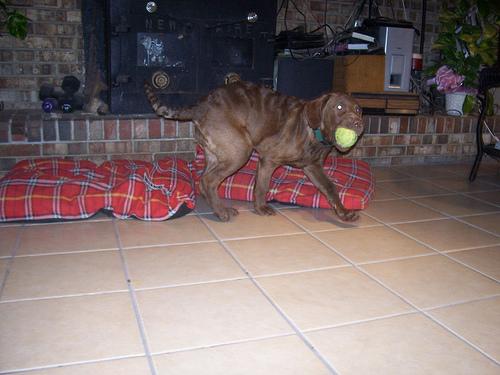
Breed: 215-n000075-Chesapeake_Bay_retriever